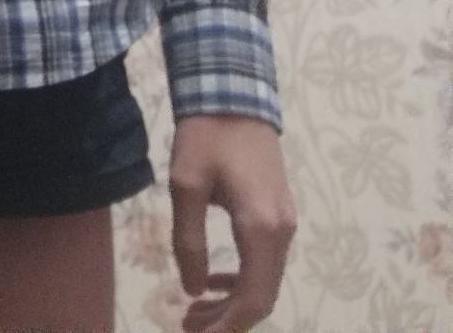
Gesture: no_gesture